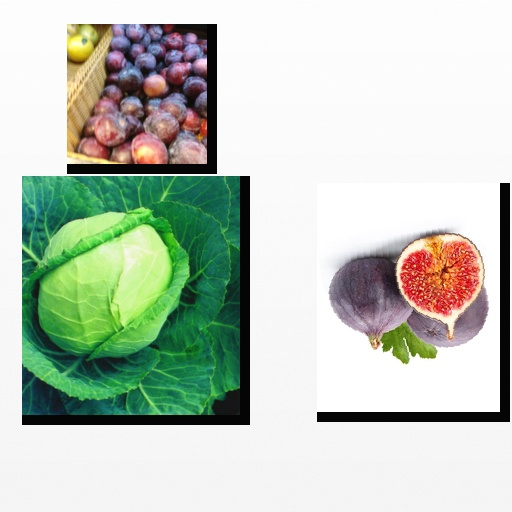
Food items: fig, cabbage, plum